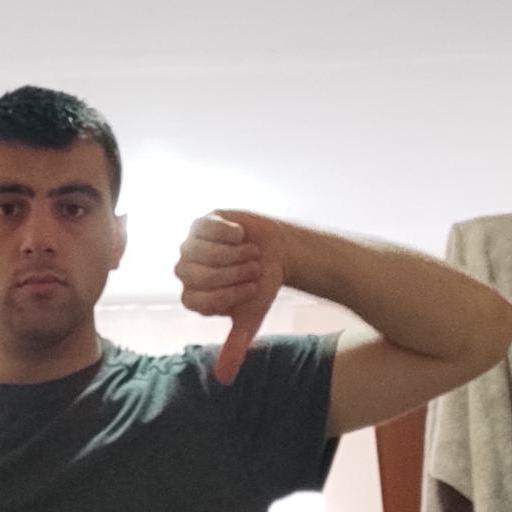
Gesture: dislike